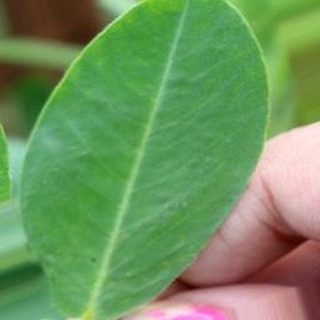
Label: healthy_groundnut